Keedysville, Maryland

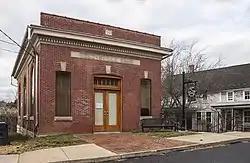
Keedysville Town Hall in 2013

The primary means of travel to and from Keedysville is by road. The only significant highway serving the town is Maryland Route 34, which connects eastward to Boonsboro and westward to Sharpsburg. One additional state highway, Maryland Route 845, also traverses the town, following the old route of MD 34 along Main Street.